Chur–Rorschach railway line

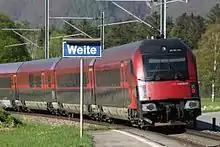
Railjet passing through the then station of Weite

The Chur–Rorschach line is an important rail link in the canton of St. Gallen. It runs through the Chur and St. Gallen sections of the Rhine valleys from Chur to Rheineck and on to Rorschach.